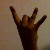
The image shows a hand gesture representing the number 8 in Indian Sign Language.